Raidurg metro station

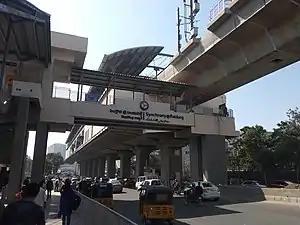
Raidurg metro station from TCS deccan park side

Raidurg (also known as Synchrony @ Raidurg) is a metro station located on the Blue Line of the Hyderabad Metro India. The station was opened on 29 November 2019, two years after first commercial operation of Hyderabad metro started. It is located near Raheja Mindspace Junction. Raidurg metro station is the busiest metro station in Hyderabad with daily footfalls of around 60,000 commuters. In February 2020, Synchrony Financial became the sponsor of the Raidurg metro station, under semi-naming policy of Hyderabad metro to generate non-fare revenues.